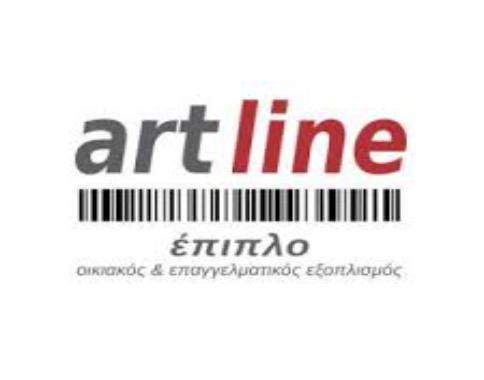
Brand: artline
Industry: Necessities